Iskandar (film)

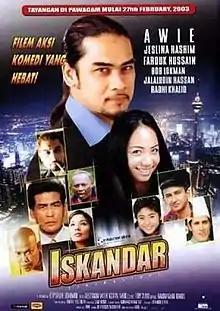
Promotional poster

Iskandar is a 2003 Malaysian Malay-language action film directed by V. Nagaraj and starring Awie and Jeslina Hashim.